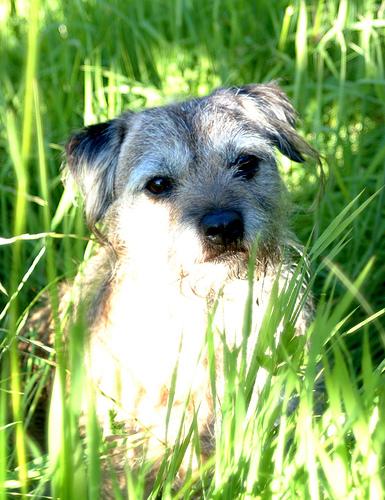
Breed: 206-n000007-Border_terrier